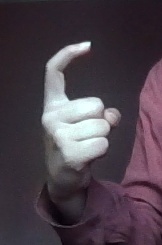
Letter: ra